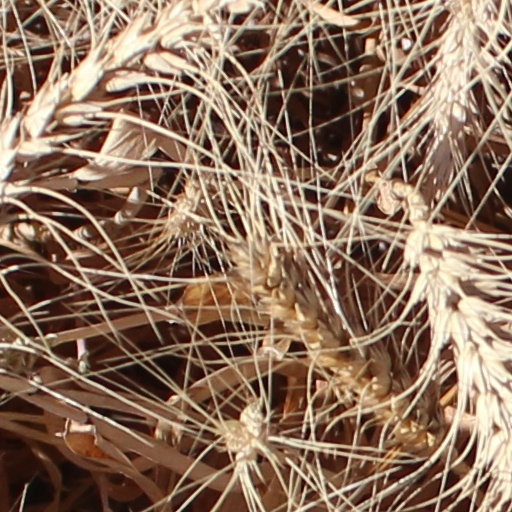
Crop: wheat